Trentino-Alto Adige/Südtirol

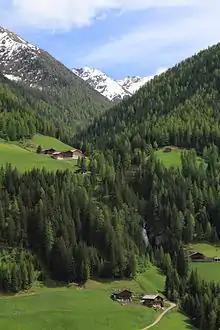
Ulten Valley

Under Austrian rule the territory of today's province of South Tyrol was called "südliches Tirol" or "Deutschsüdtirol", but was occasionally also referred to as "Mitteltirol", i.e. Middle Tyrol, due to its geographic position, while "Südtirol", i.e. South Tyrol, indicated mostly today's province of Trentino. Trentino was also called ' ("Romance Tyrol") or ' ("Romance South Tyrol"). Sometimes "Südtirol" also indicated the whole of the Trentino-Alto Adige/Südtirol region.